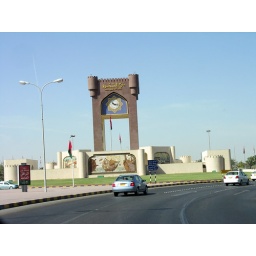
Fortlike structure with clock in middle of highway roundabout near Musqat in Oman.